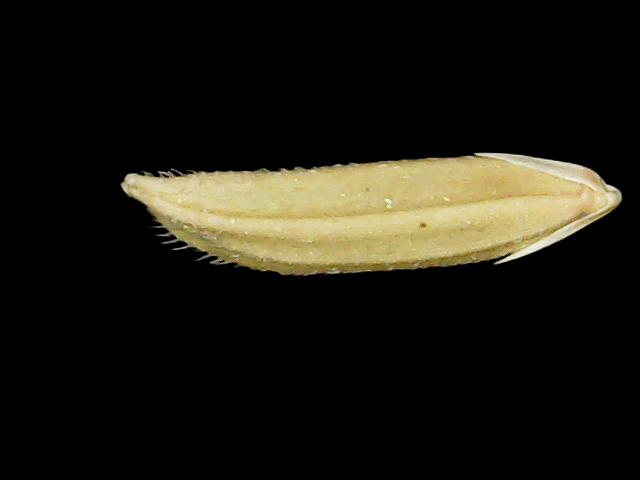
Rice variety: Binadhan20